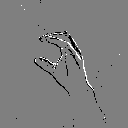
ASL letter: c